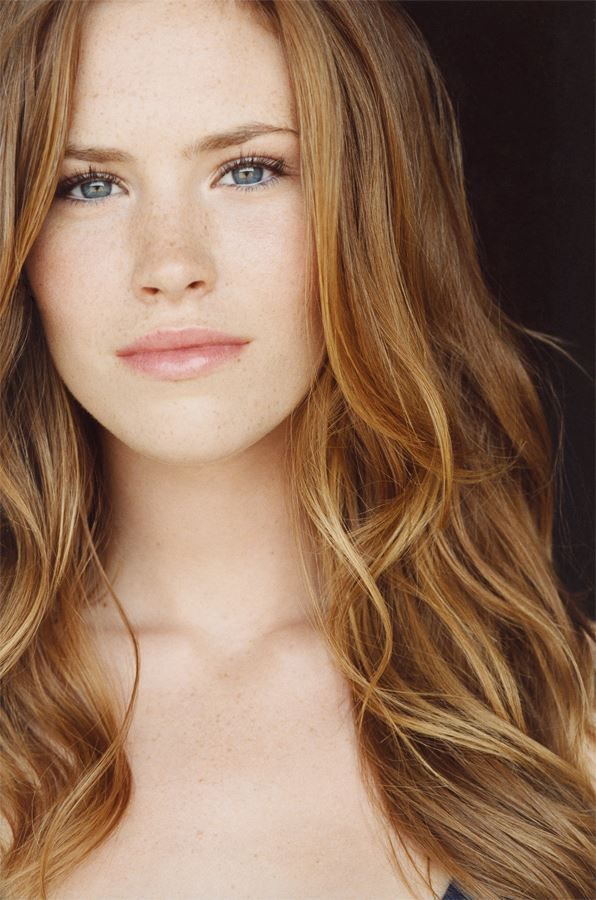
Gender: women